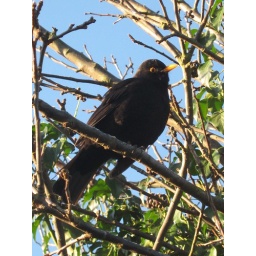
Singing beautifully in our apple tree he was!